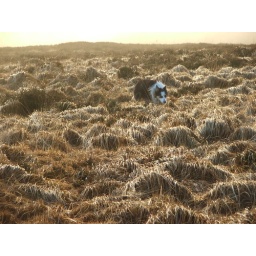
Kanturk is also known as Brown Mountain .. here its definitely golden brown in the late afternoon glow